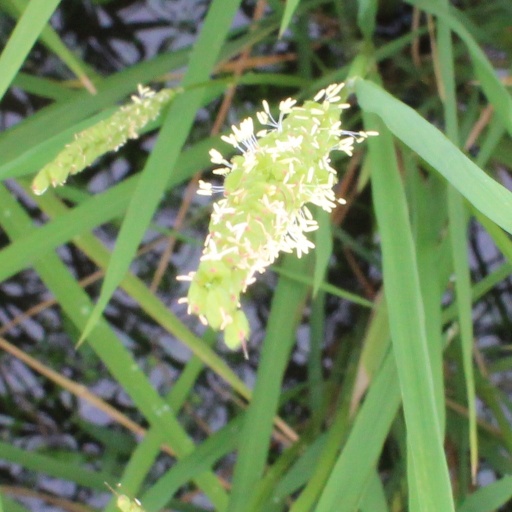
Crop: rice